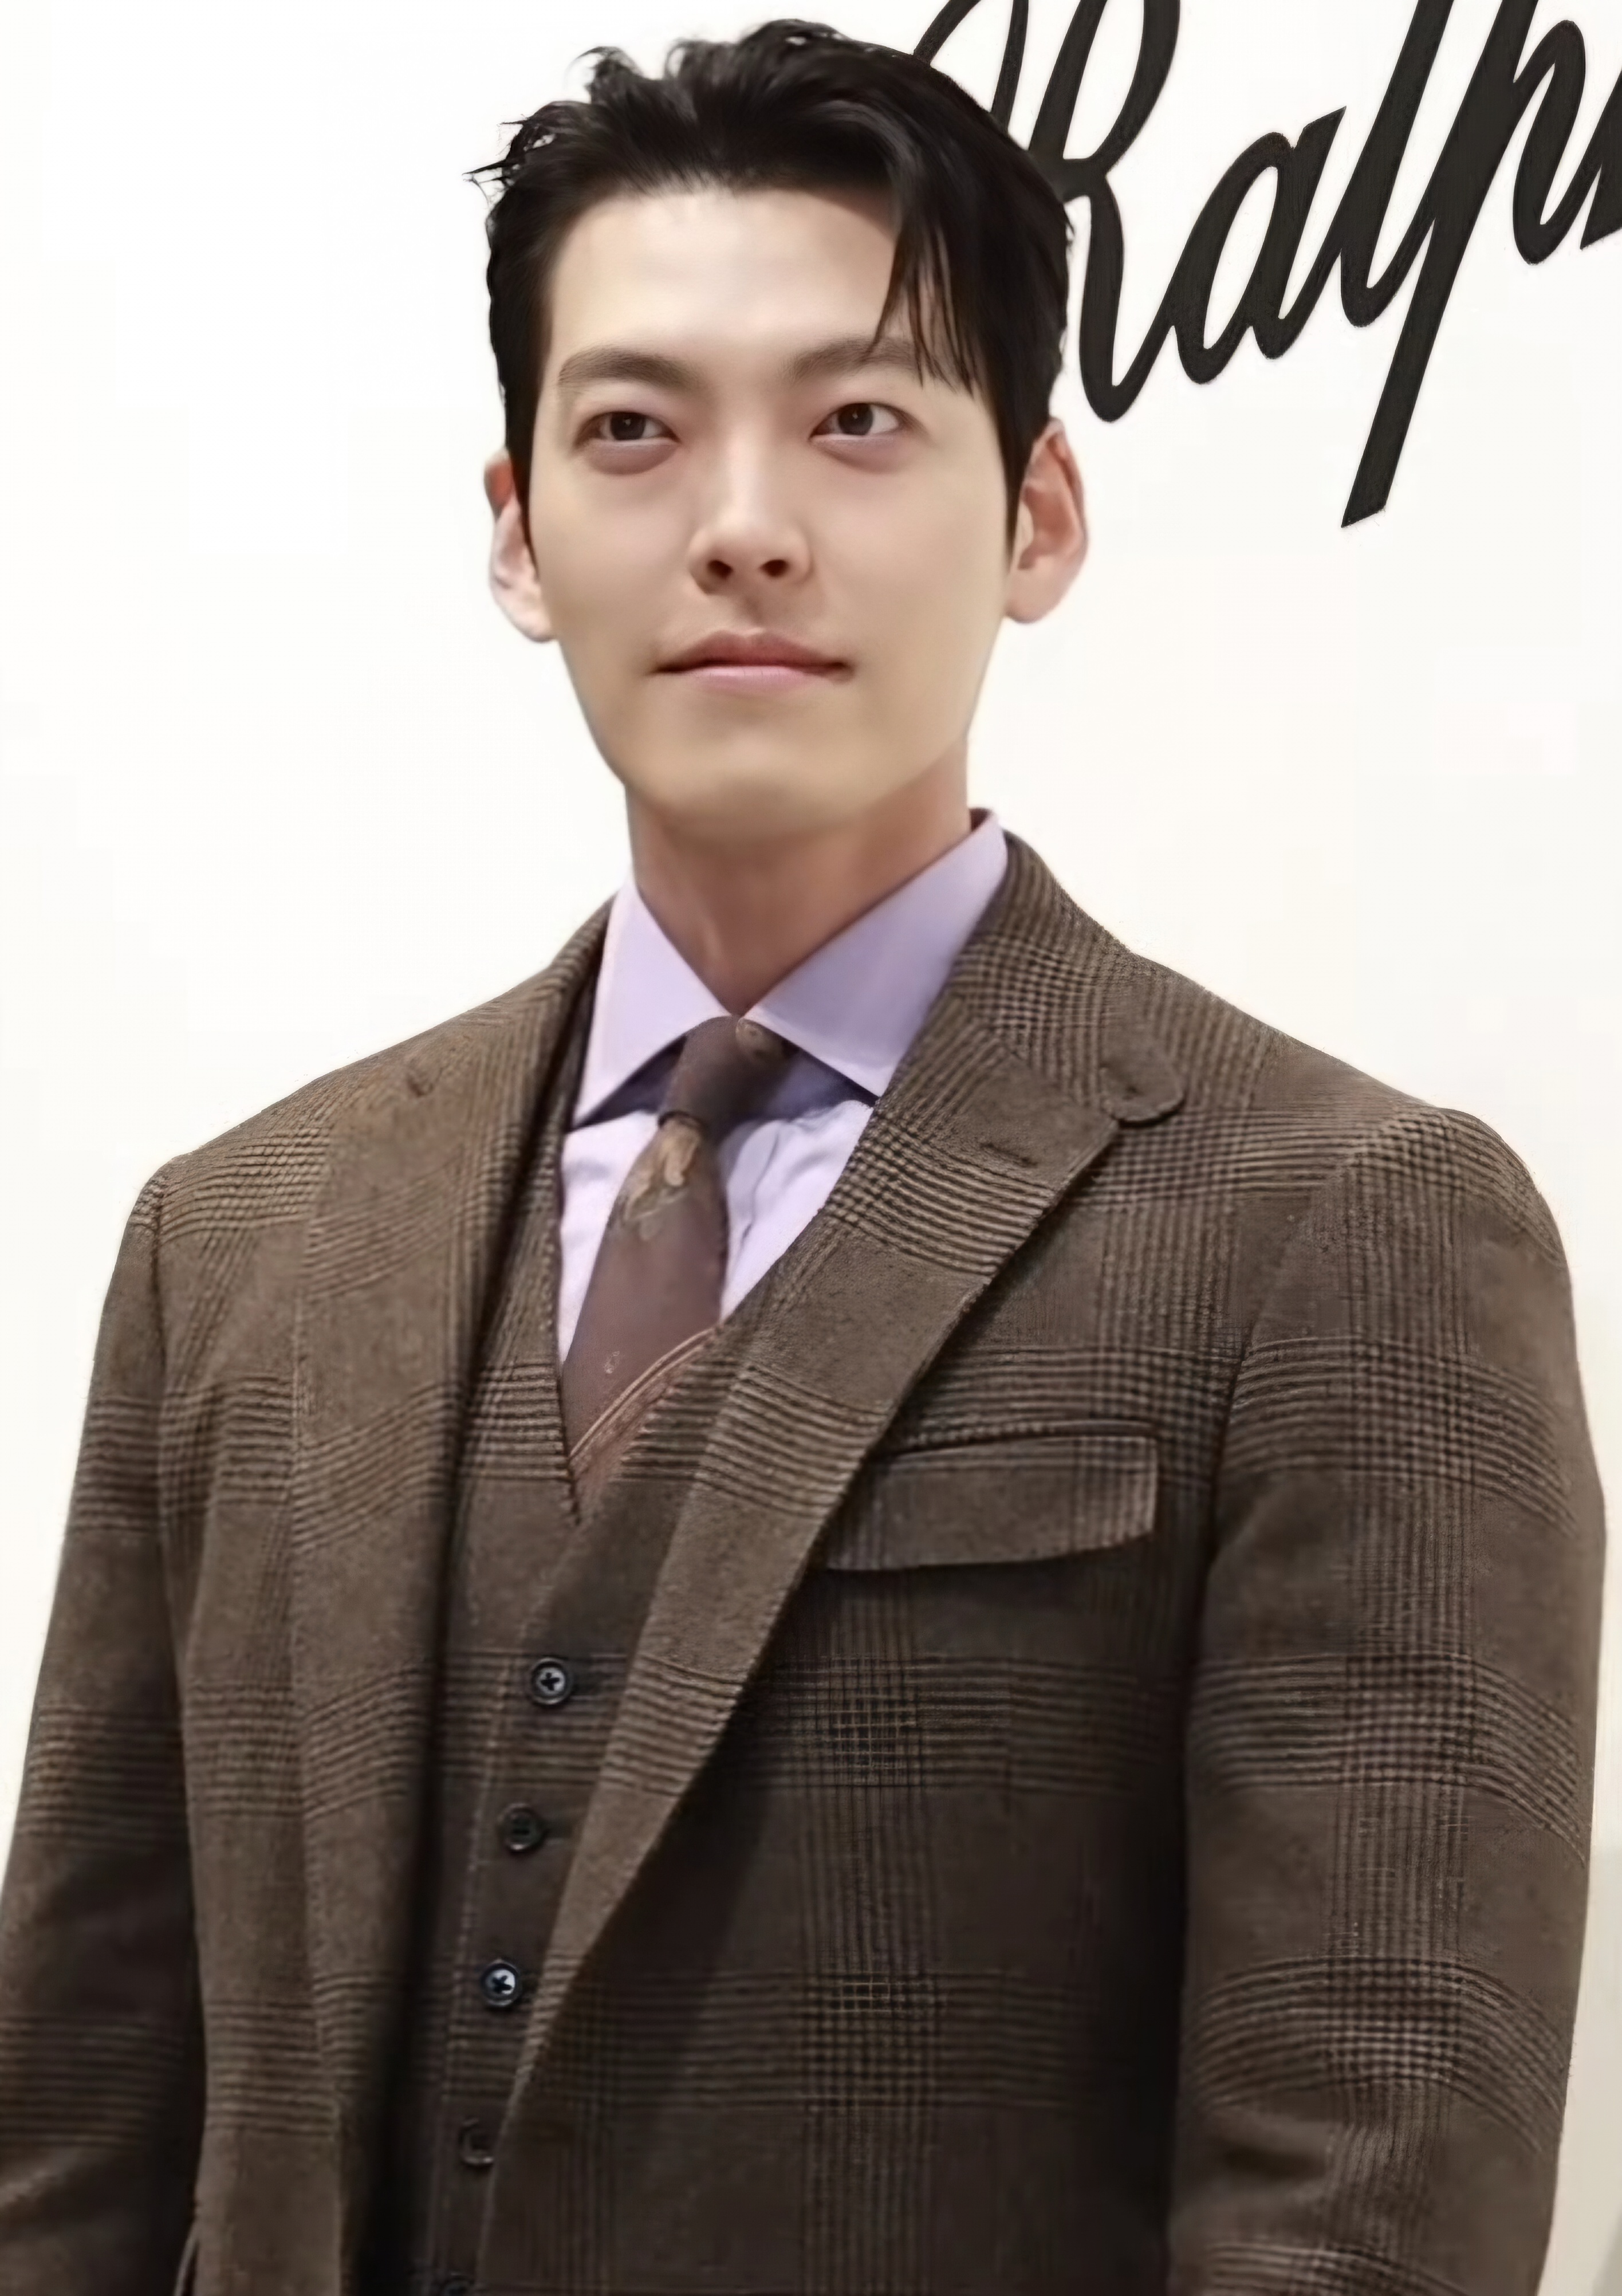
คิม อู-บิน

| name = คิม อู-บิน
| image = Kim Woo-bin in March 2024.jpg
| caption = คิมในเดือนมีนาคม 2024
| native_name_lang = ko
| birth_name = คิม ฮย็อน-จุง
| birth_place = โซล เกาหลีใต้
| education = มหาวิทยาลัยช็อนจู
| years_active = 2009–ปัจจุบัน
| agent = AM Entertainment
| module = Infobox Korean name
| child = yes
| color = transparent|headercolor=transparent
| rr = Gim U-bin
| mr = Kim Ubin
| rrborn = Gim Hyeon-jung
| mrborn = Kim Hyŏnchung
| signature = Kim Woo-bin signature.png
คิม อู-บิน (; เกิด 16 กรกฎาคม ค.ศ. 1989) ชื่อเกิด คิม ฮย็อน-จุง () เป็นนักแสดงและนายแบบชาวเกาหลีใต้ เขาเริ่มมีชื่อเสียงจาก ละครโทรทัศน์เรื่อง "โรงเรียนหัวใจใส" (2012–13) และ "วุ่นรักทายาทพันล้าน" (2013)
== ผลงานการแสดง ==
=== ภาพยนตร์===
|2022 || "Alienoid" ||Guard
|
===ละครโทรทัศน์===
===เว็บซีรีส์===
===มิวสิกวิดีโอ===
| class="wikitable" style="width:550px"
! ปี
! เพลง
! ศิลปิน
|-
|-
| 2013 || "Don't Mess With Me" || 2EYES
|-
|
===รายการทางโทรทัศน์===
| class="wikitable" style="width:550px"
! ปี
! เรื่อง
! เครือข่าย
! หมายเหตุ
|-
| style="text-align:center;" | 2011 || "Korea's Next Top Model, Korea's Next Top Model, Cycle 2|Cycle 2" || OnStyle || Guest
|-
| rowspan=2 style="text-align:center;" | 2012 || "Lord of the Ring" || Munhwa Broadcasting Corporation|MBC || Guest, episode 1
|-
| "Porridge Making Woman, Undying Man" || QTV || Guest with Hong Jong-hyun
|-
| rowspan=5 style="text-align:center;" | 2013 || "Running Man (TV series)|Running Man" || Seoul Broadcasting System|SBS || Guest, episodes 138, 166
|-
| "Hello Counselor" || KBS2 || Guest, episode 118 with Lee Soo-hyuk and Hyun Woo
|-
| "Hwasin – Controller of the Heart" || Seoul Broadcasting System|SBS || Guest, episode 7
|-
| "Style Log: PLAY BOYZ" || OnStyle || Guest with Kim Young-kwang (actor)|Kim Young-kwang and Sung Joon
|-
| "Mnet Wide Starcam" || rowspan="2" | Mnet (TV channel)|Mnet ||
|-
| 2013–2014 || "M! Countdown" || MC|Host
|-
| rowspan=2 style="text-align:center;"| 2014 || "Four Sons and One Daughter" || Munhwa Broadcasting Corporation|MBC || Guest, episode 12
|-
| rowspan="2" | "Running Man (TV series)|Running Man" || rowspan="2" | Seoul Broadcasting System|SBS || Guest, episodes 188, 189, 191, 225
|-
| style="text-align:center;" | 2015 || Guest, episode 240
|
== รางวัล ==
*2013 8th Asia Model Festival Awards - New star
*2013 Anhui TV Drama Awards - Popular Foreign Actor
*2013 2nd Daejeon Drama Festival awards - APAN Star Awards, Best Actor
*2013 Teenager Star - SBS Actors Awards
*2014 9th Asia Model Festival Awards - Asia Special Prize Winner
*2014 Daejong film awards - Hanhwa Star Awards given to candidates with popular ratings
*2015 35th Blue Dragon Film Awards - Popularity awards
== อ้างอิง ==
หมวดหมู่:คริสต์ศาสนิกชนนิกายโรมันคาทอลิกชาวเกาหลีใต้
หมวดหมู่:นายแบบเกาหลีใต้
หมวดหมู่:นักแสดงเกาหลีใต้
หมวดหมู่:บุคคลจากโซล
หมวดหมู่:ผู้เข้าแข่งขันรายการรันนิ่งแมน
หมวดหมู่:นักแสดงละครโทรทัศน์ชายชาวเกาหลีใต้
หมวดหมู่:นักแสดงชายจากโซล